Meteorological history of Hurricane Irma

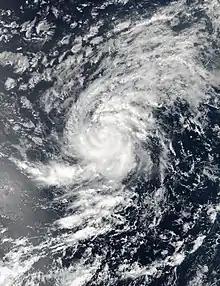
Tropical Storm Irma shortly after formation on August 30

The National Hurricane Center (NHC) began monitoring a tropical wave over western Africa on August 26. The tropical wave, which was producing a large area of deep convection, moved off the coast of the continent late on August 27. Throughout the next two days, showers and thunderstorms associated with the wave became better organized and gradually coalesced into a low-pressure area, as the system passed just south of and then through the Cape Verde Islands on August 29; the NHC stated that any significant organization of the disturbance would result in the classification of a tropical depression. With satellite imagery indicating that a well-defined circulation developed by early on August 30, it was estimated that the system developed into the tenth tropical depression of the season at 00:00 UTC while situated about west-southwest of São Vicente in the Cape Verde Islands. Shortly after forming, the banding features associated with the depression increased, and the depression intensified slightly, becoming Tropical Storm Irma at 06:00 UTC. The NHC operationally began advisories at 15:00 UTC that day, with cyclone already at tropical storm status, based on scatterometer data and satellite estimates. Strengthening was anticipated due to warm sea surface temperatures and low wind shear, and only slightly cooler waters and drier air were foreseen as a hindrance to intensification.